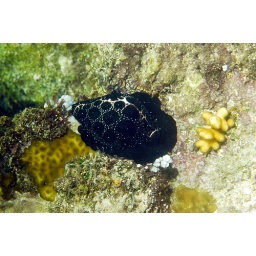
A tiger cowrie in it's mantle (Cypraea tigris)